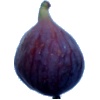
Label: Fig 1